Zhenning Road station

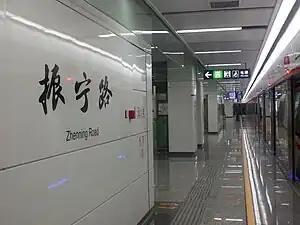
Platform

Zhenning Road is a metro station on Line 2 of the Hangzhou Metro in China. It is located in the Xiaoshan District of Hangzhou. This station has four exits.